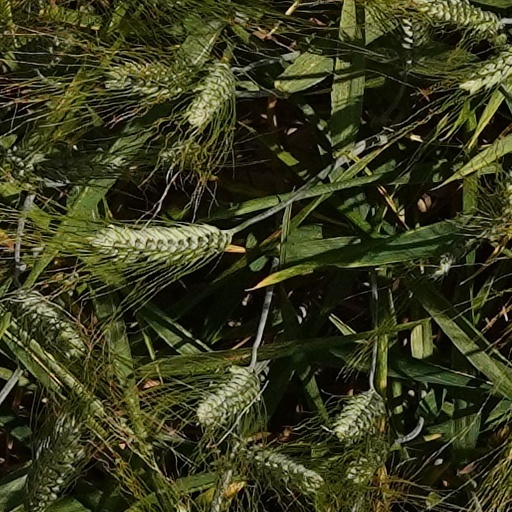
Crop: wheat